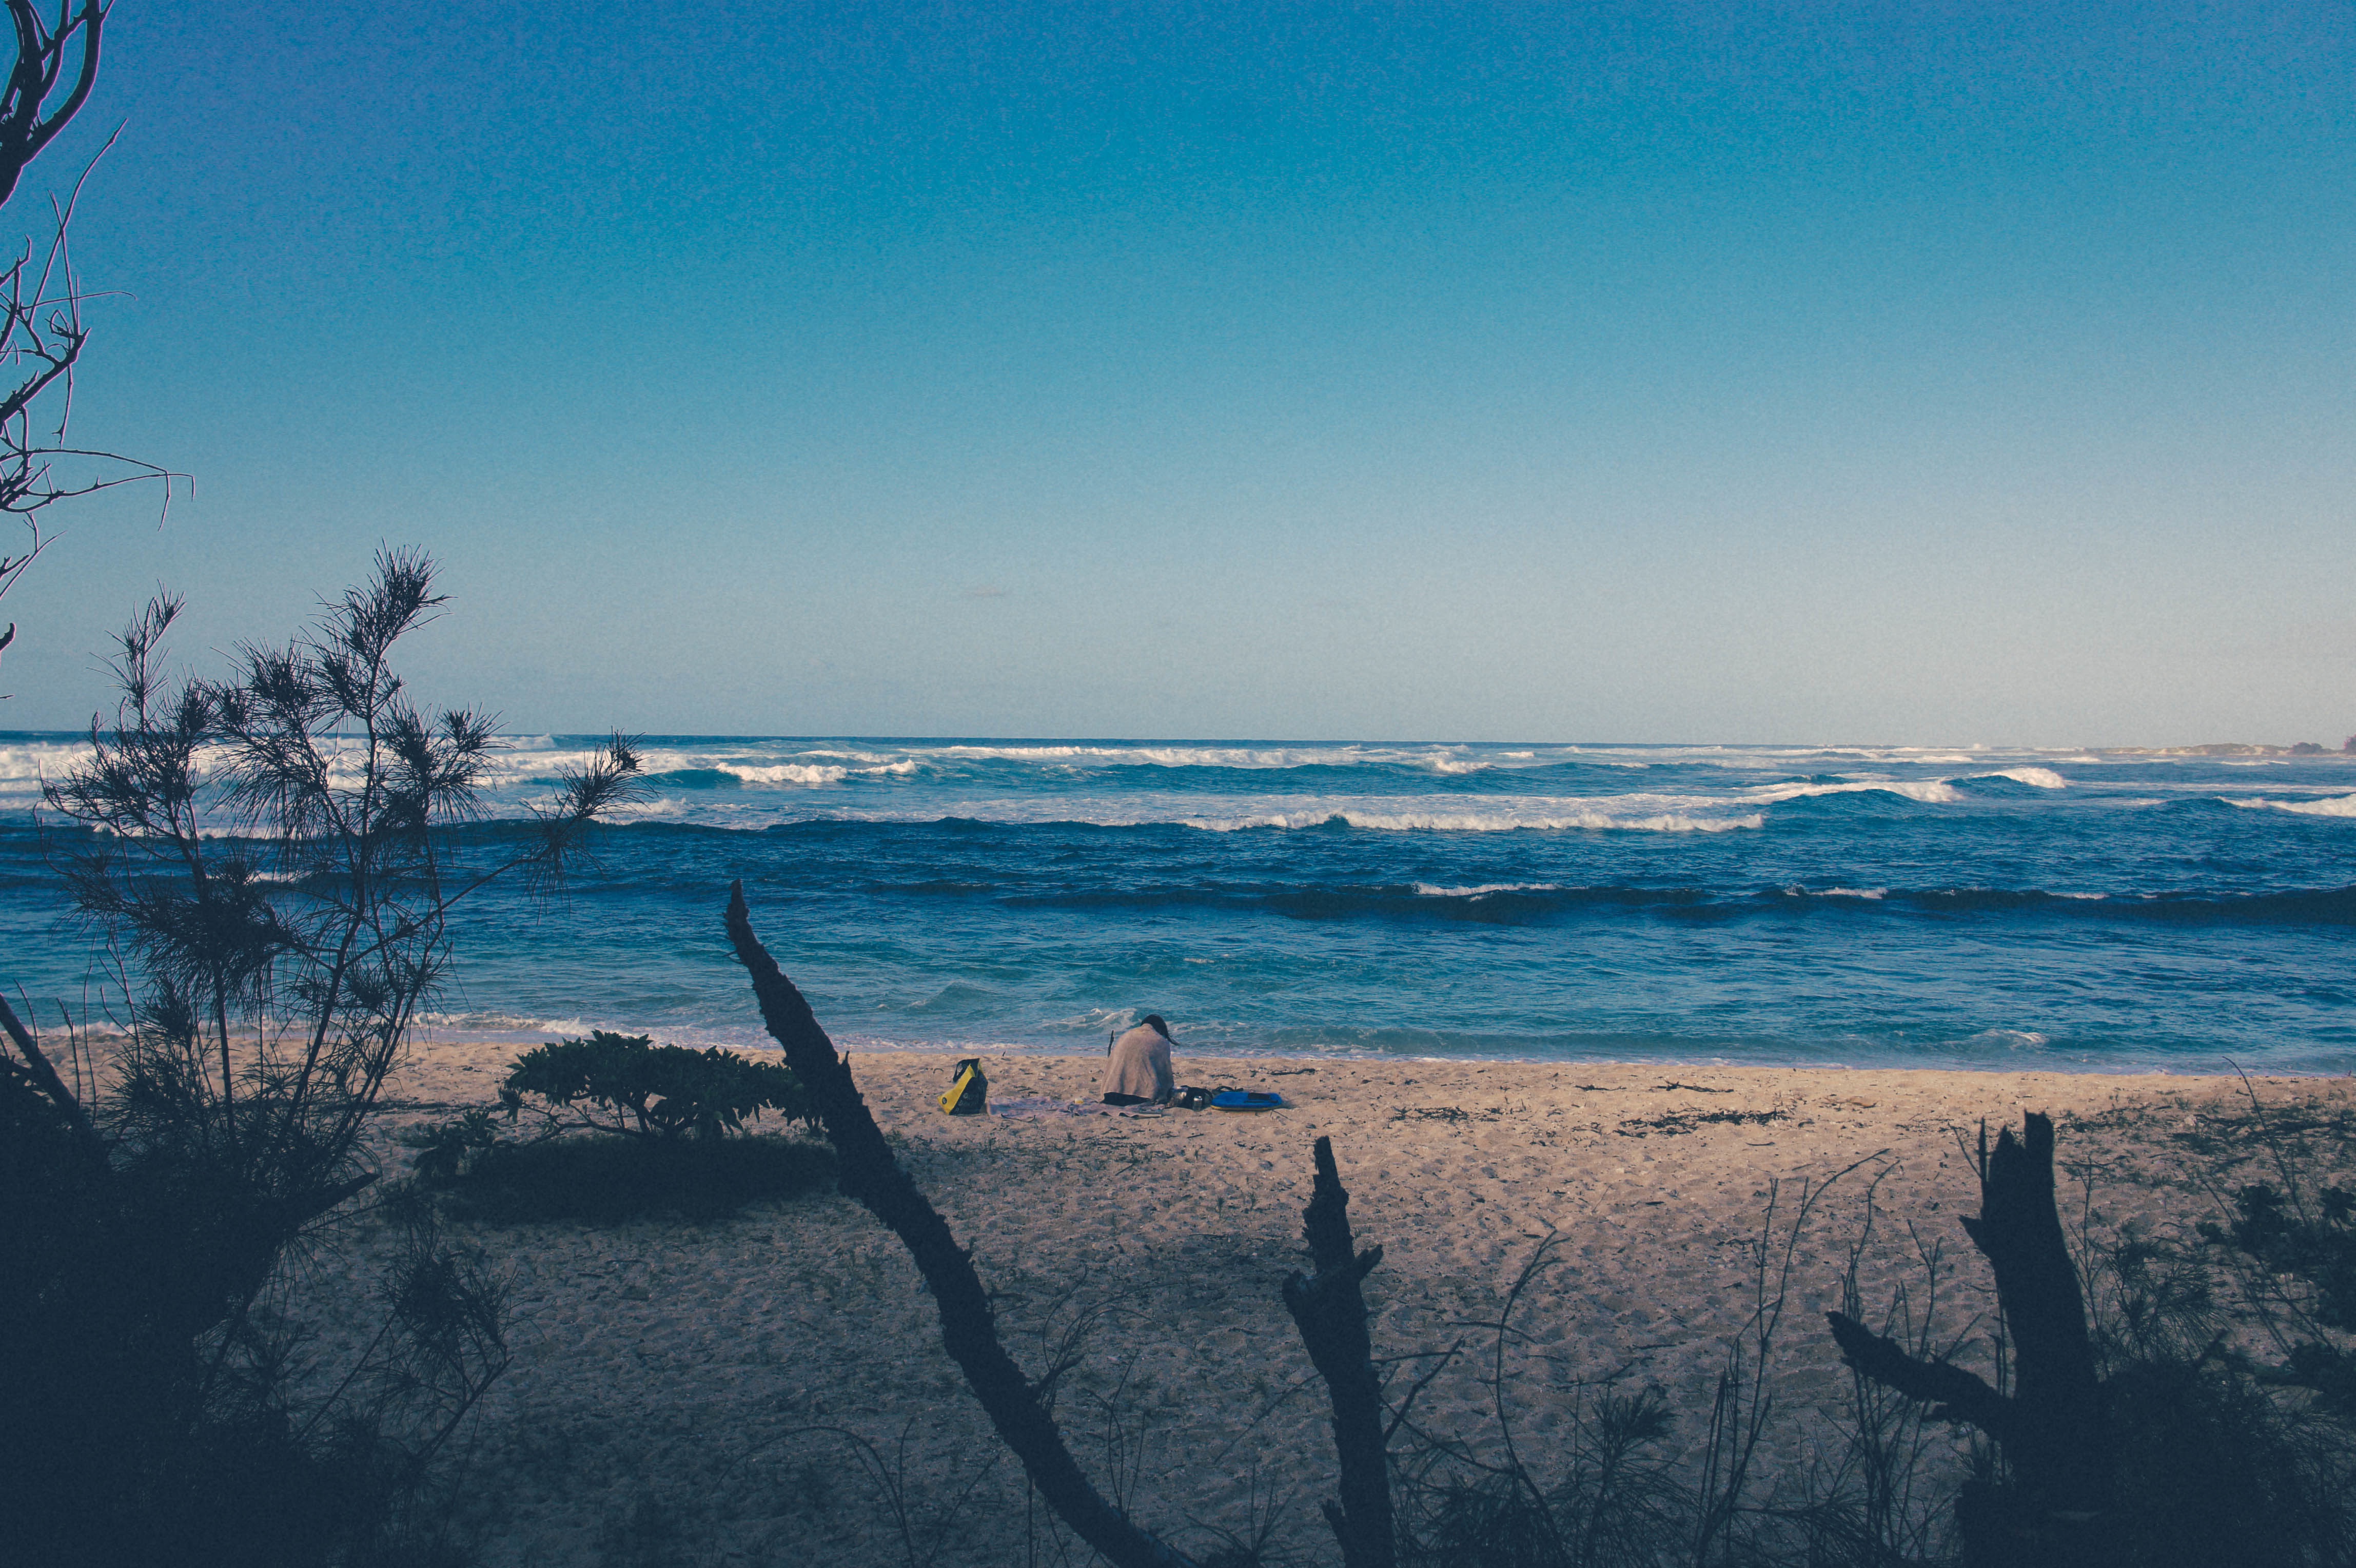
beach, sea, coast, water, nature, sand, ocean, horizon, cloud, sky, sunrise, sunset, morning, shore, wave, dawn, vacation, dusk, evening, reflection, holiday, bay, body of water, relaxing, waves, chilling, cape, wind wave